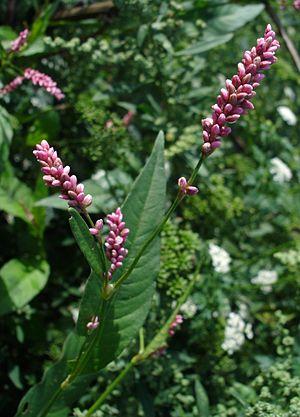
Les renouées constituent un terme ambigu car elles appartiennent à plusieurs genres de plantes herbacées de la famille des Polygonacées, poussant à l'état sauvage. Ainsi la renouée des oiseaux et la renouée persicaire sont deux « mauvaises herbes » très courantes. Très répandue également, la renouée du Japon.
Les persicaires regroupent des plantes herbacées de la famille des Polygonacées, poussant à l'état sauvage. De nombreuses espèces de ce genre, souvent appelées renouées, étaient précédemment classées dans le genre Polygonum mais le genre Persicaria fut ensuite dissocié du genre Polygonum.
La Renouée persicaire, appelée actuellement Persicaria maculosa, ou Persicaire douce, Pied-rouge, Pilingre, Fer à cheval, est une plante herbacée annuelle de la famille des Polygonacées. Adventice souvent envahissante, elle doit son nom à la forme de ses feuilles, Persicaria signifiant « à feuilles de pêcher ».